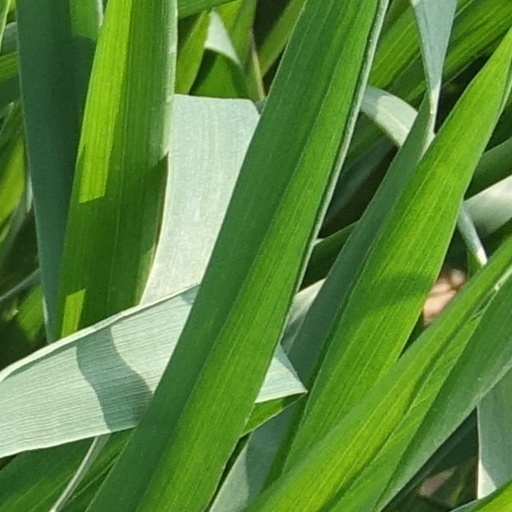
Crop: wheat